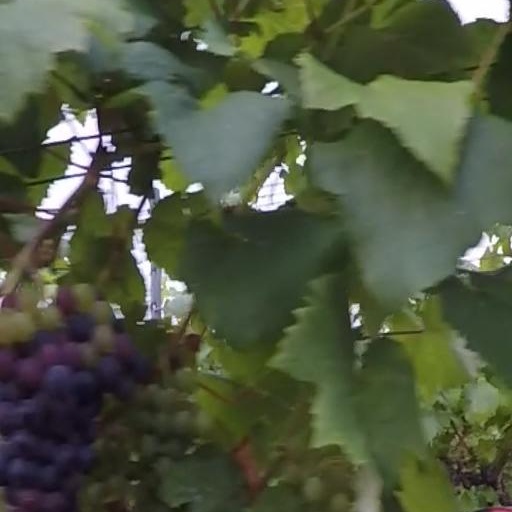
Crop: grape